Arne Berg (cyclist)

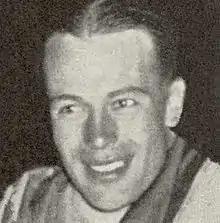

Axel Arne Berg (3 December 1909 – 15 February 1997) was a Swedish road racing cyclist who competed in the 1932 and 1936 Summer Olympics. In 1932 he finished 20th individually and won a team bronze medal. Four years later he finished 16th in the individual road race. The Swedish road racing team was unplaced, because Berg was the only Swedish finisher.